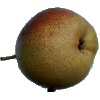
Label: pear_forelle